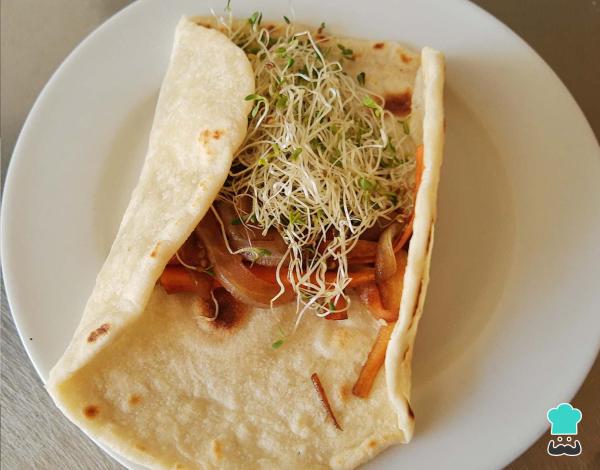
Coge una tortilla de harina, agrega un poco de las verduras salteadas, un poco del germinado de soya o similar y luego enrolla como si fuera un burrito. Presiona para que no queden espacios vacíos dentro de la tortilla y, si existiera humedad por parte de las verduras, drenarla todo lo posible.Puedes preparar tus propias tortillas con esta Receta de tortillas de harina.